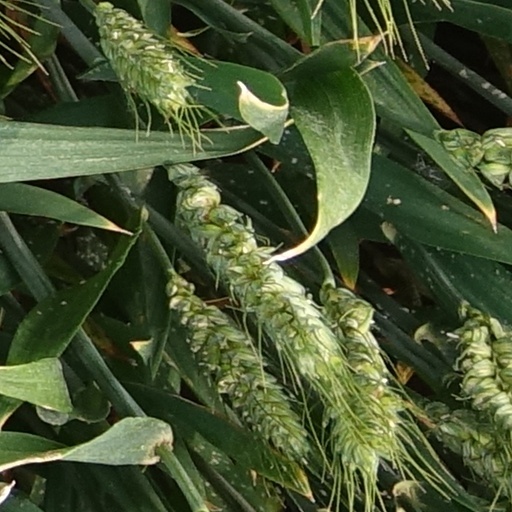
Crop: wheat